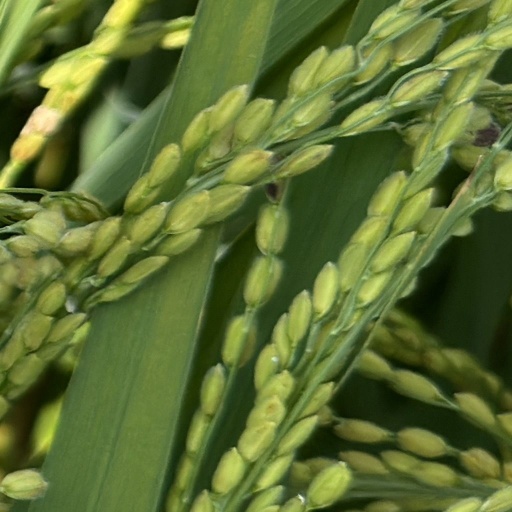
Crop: rice